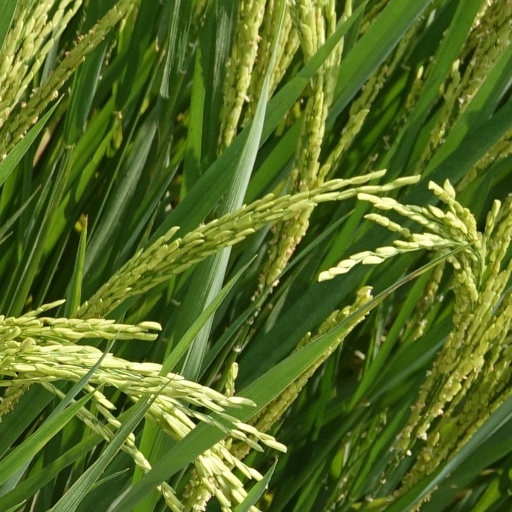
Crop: rice